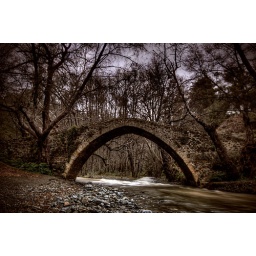
Ancient stone Kelefos Bridge is a bridge from the Venetian period which crosses the river Dhiarizos in the Paphos mountains in Cyprus.